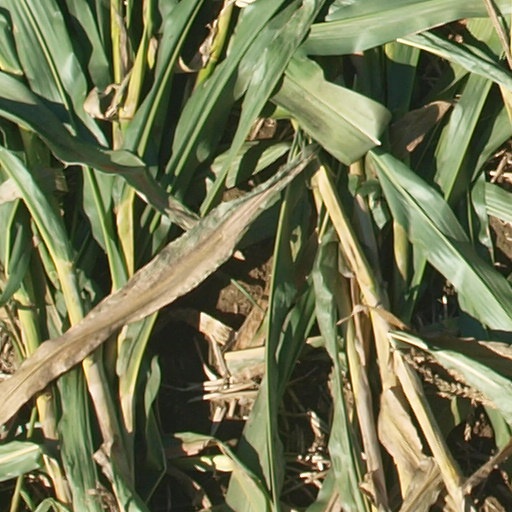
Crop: maize; corn